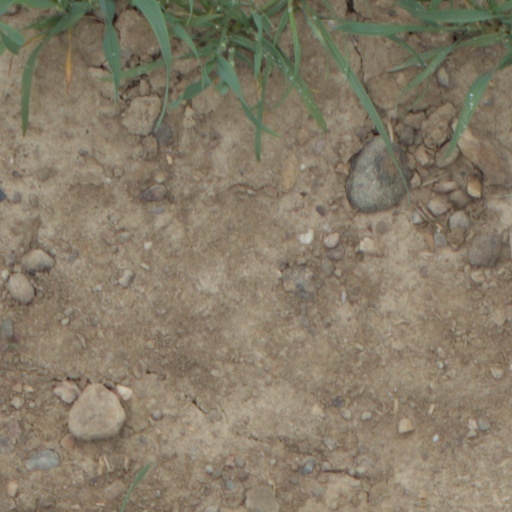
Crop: wheat